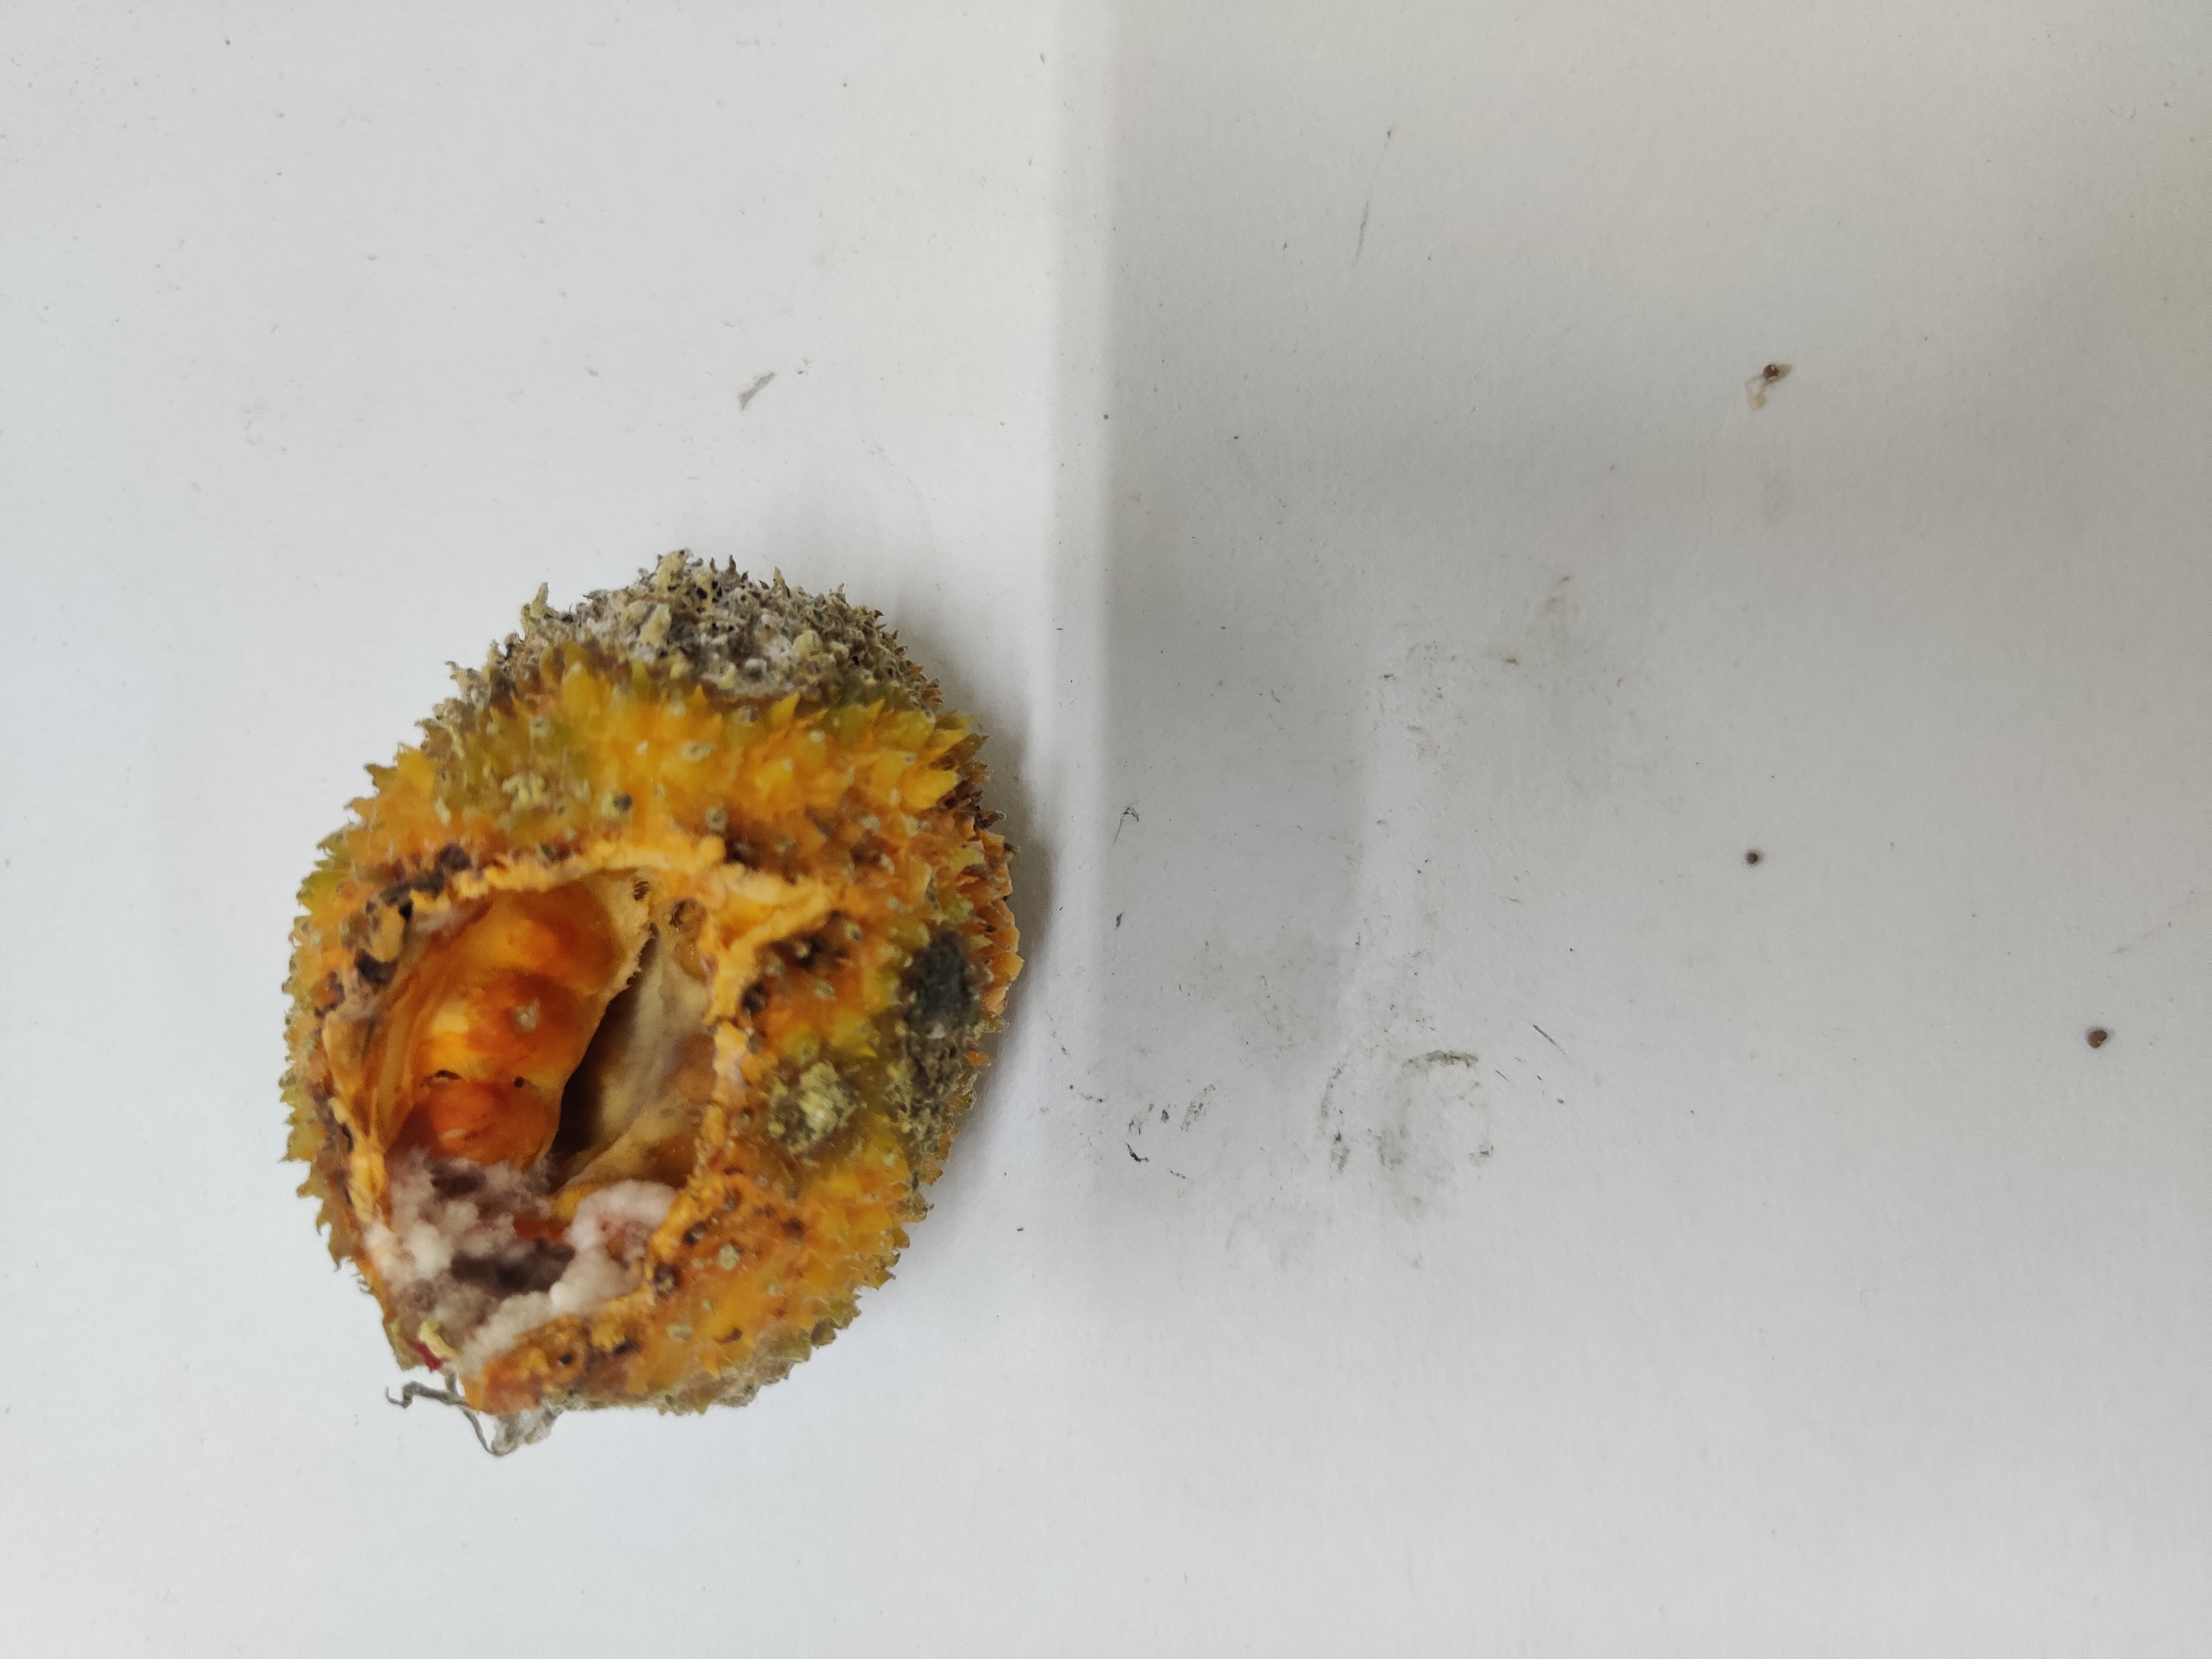
Crop: Spiny Gourd
Condition: Damaged